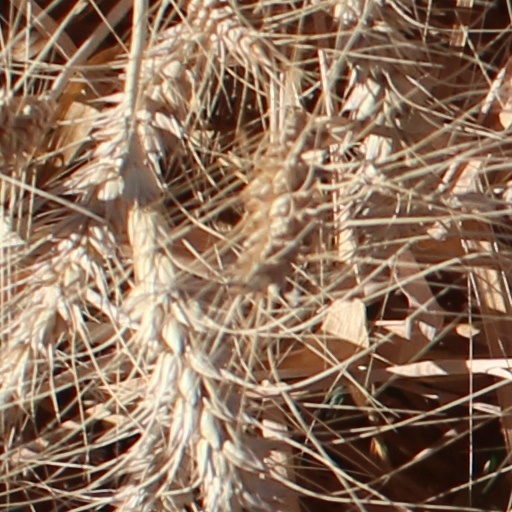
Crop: wheat